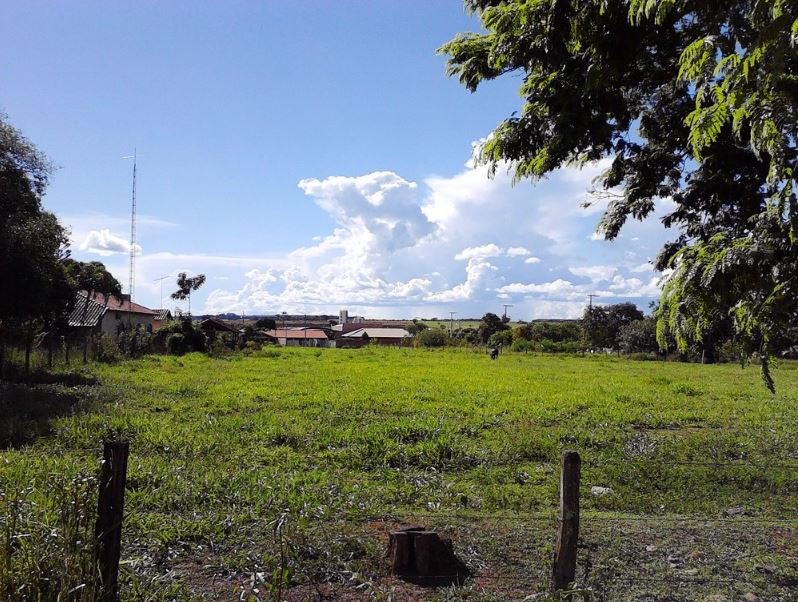
Fire: no
Smoke: no